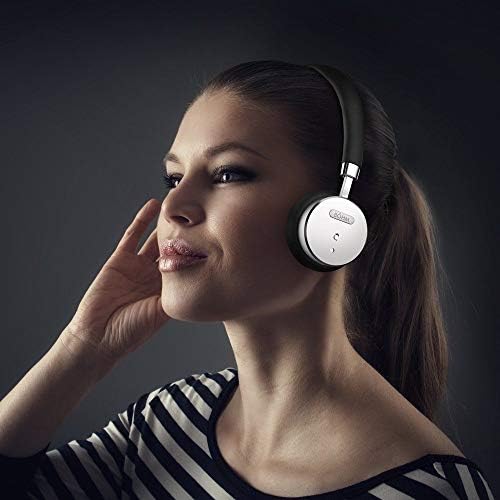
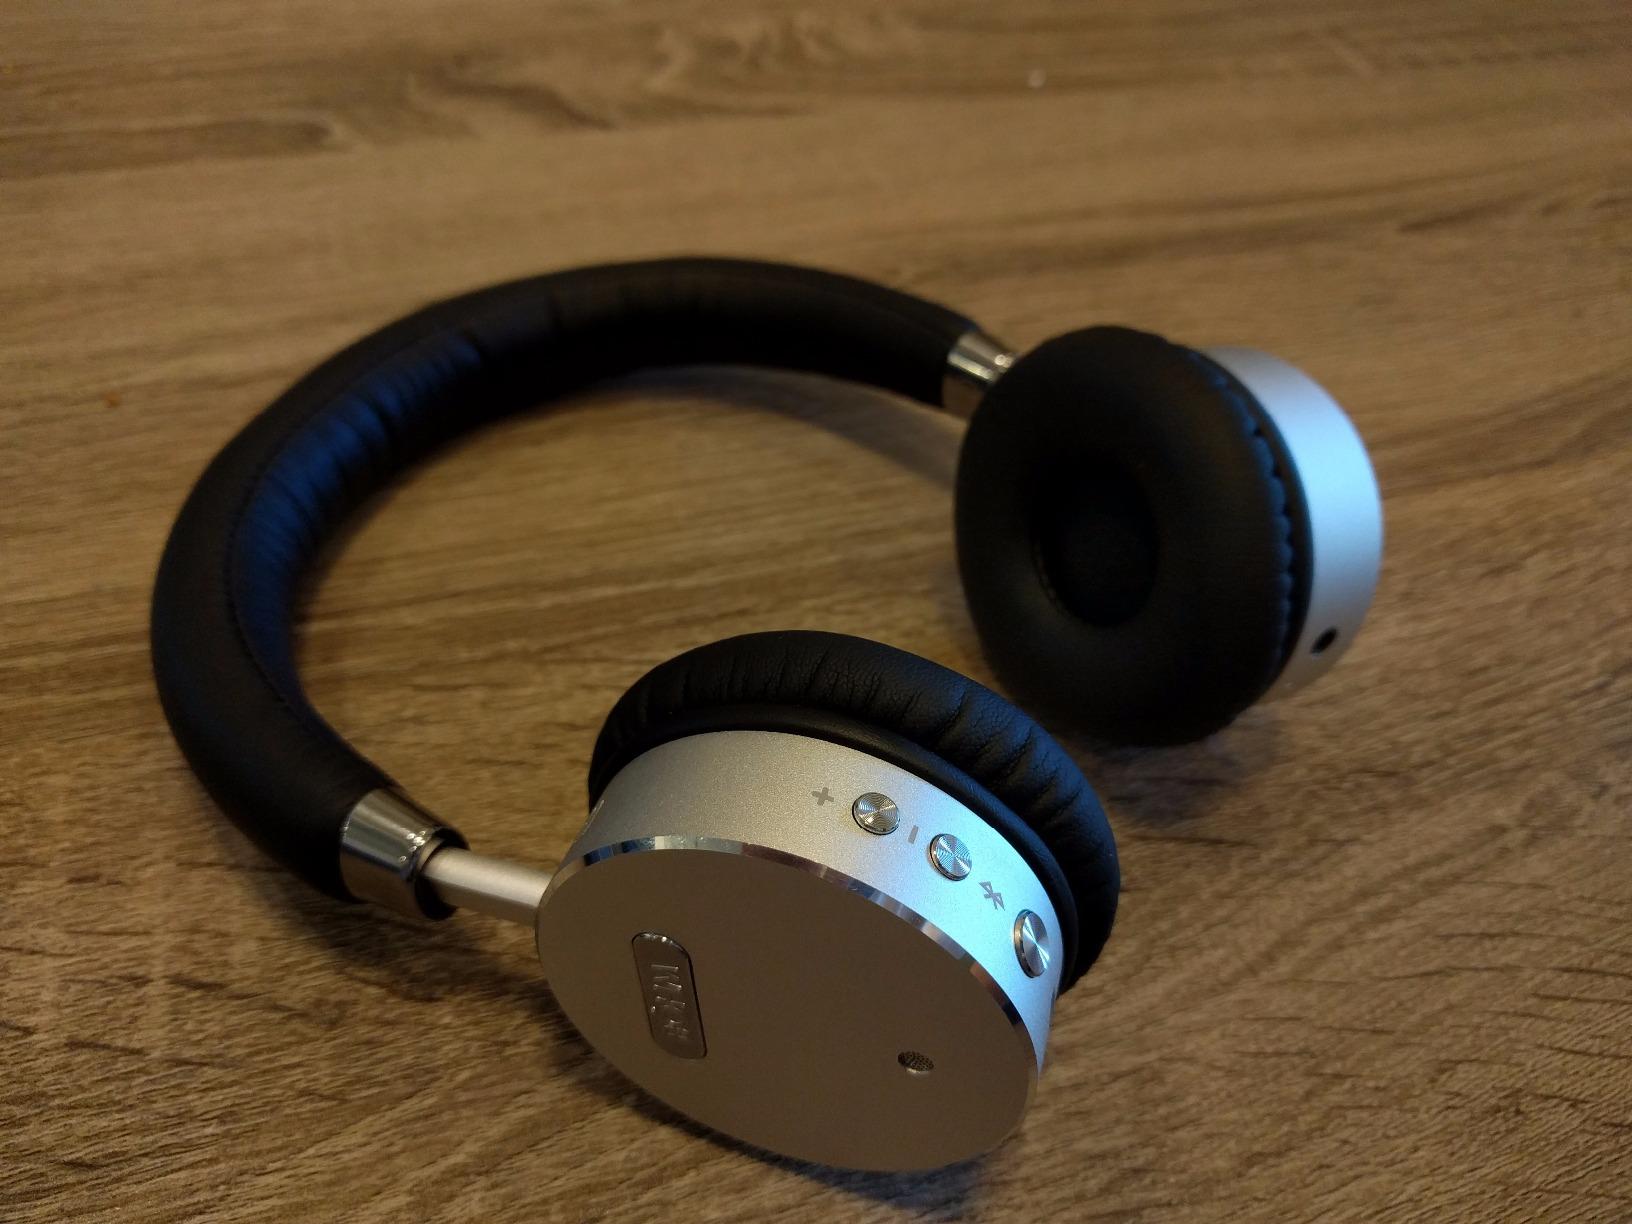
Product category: headphones
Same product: yes